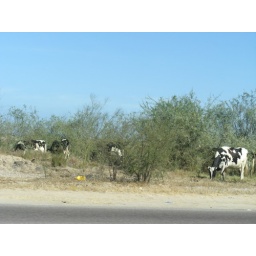
cows in the road